Vadsø Municipality

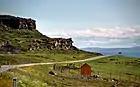
in Vadsø municipality

Vadsø Airport is located in Kiby, just to the east of the town. The town is also a port of call for the Hurtigruten coastal express boats. Vadsø is located along the European route E75 highway.